Saxon Lutheran immigration of 1838–39

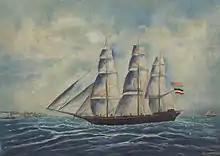
The "Johann Georg"

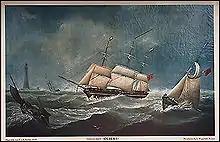
The "Olbers"

By September 4, 1838, 707 people had enrolled their names to emigrate with the Auswanderungs Gesellschaft. They came from Dresden, Leipzig, Niederfrohna in the Mulde River valley, and from Kahla in the Duchy of Altenburg. A common treasury was established, a fund amounting to 125,000 Thalers. Martin Stephan was 61 years old at the time. Next to him in age were Pastors G. H. Loeber, 41, E. G. W. Keyl about 32, and Carl Ferdinand Wilhelm Walther, 27. Five sailing vessels were chartered and sailed out of Bremen with the members of the group. These ships were named "Copernicus", "Johann Georg", "Republik", "Olbers", and "Amalia", the last and smallest, which was lost at sea and never heard of again.